Kakheti

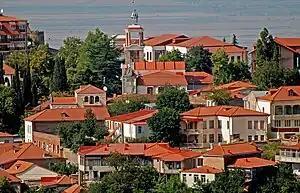
Signagi is becoming an important cultural center in the region

Beyond the modern-day administrative subdivision into the districts, Kakheti has traditionally been subdivided into four parts: Inner Kakheti (შიდა კახეთი, "Shida Kakheti") to the east of Tsiv-Gombori mountain range, along the right bank of the Alazani River; Outer Kakheti (გარე კახეთი, "Gare Kakheti") along the middle Iori River basin; Kiziq'i (ქიზიყი) between the Alazani and the Iori; Thither Area (გაღმა მხარი, "Gaghma Mkhari") on the left bank of the Alazani. It also includes the medieval region of Hereti whose name has fallen into gradual oblivion since the 15th century.